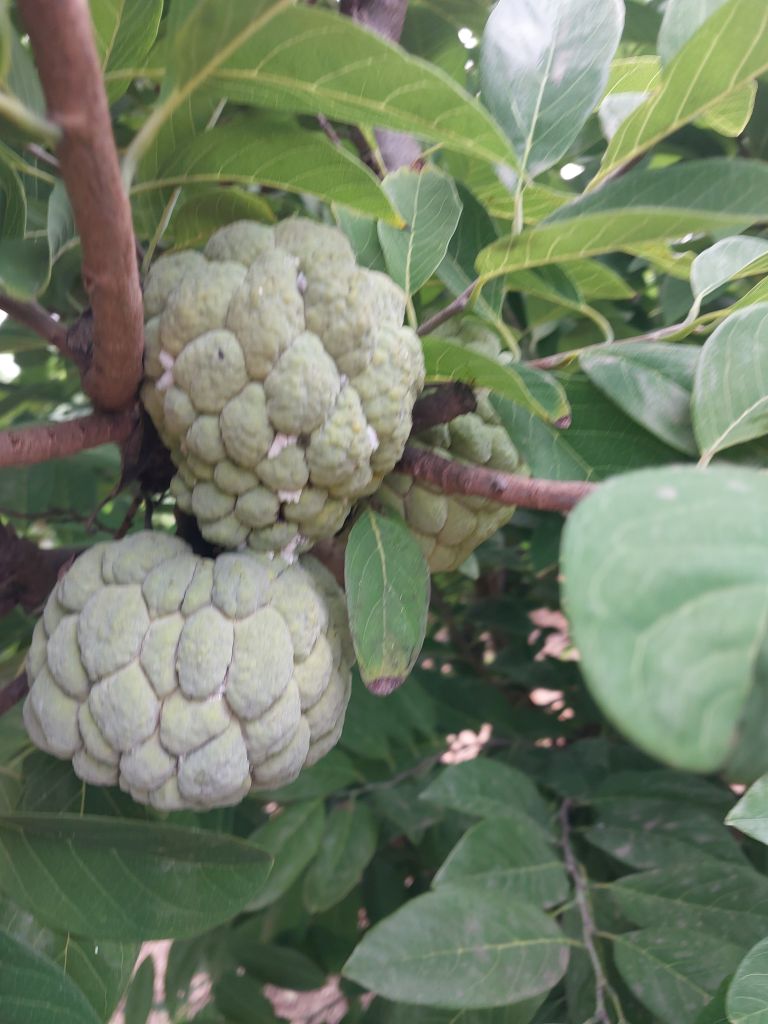
Disease label: Mealy Bug